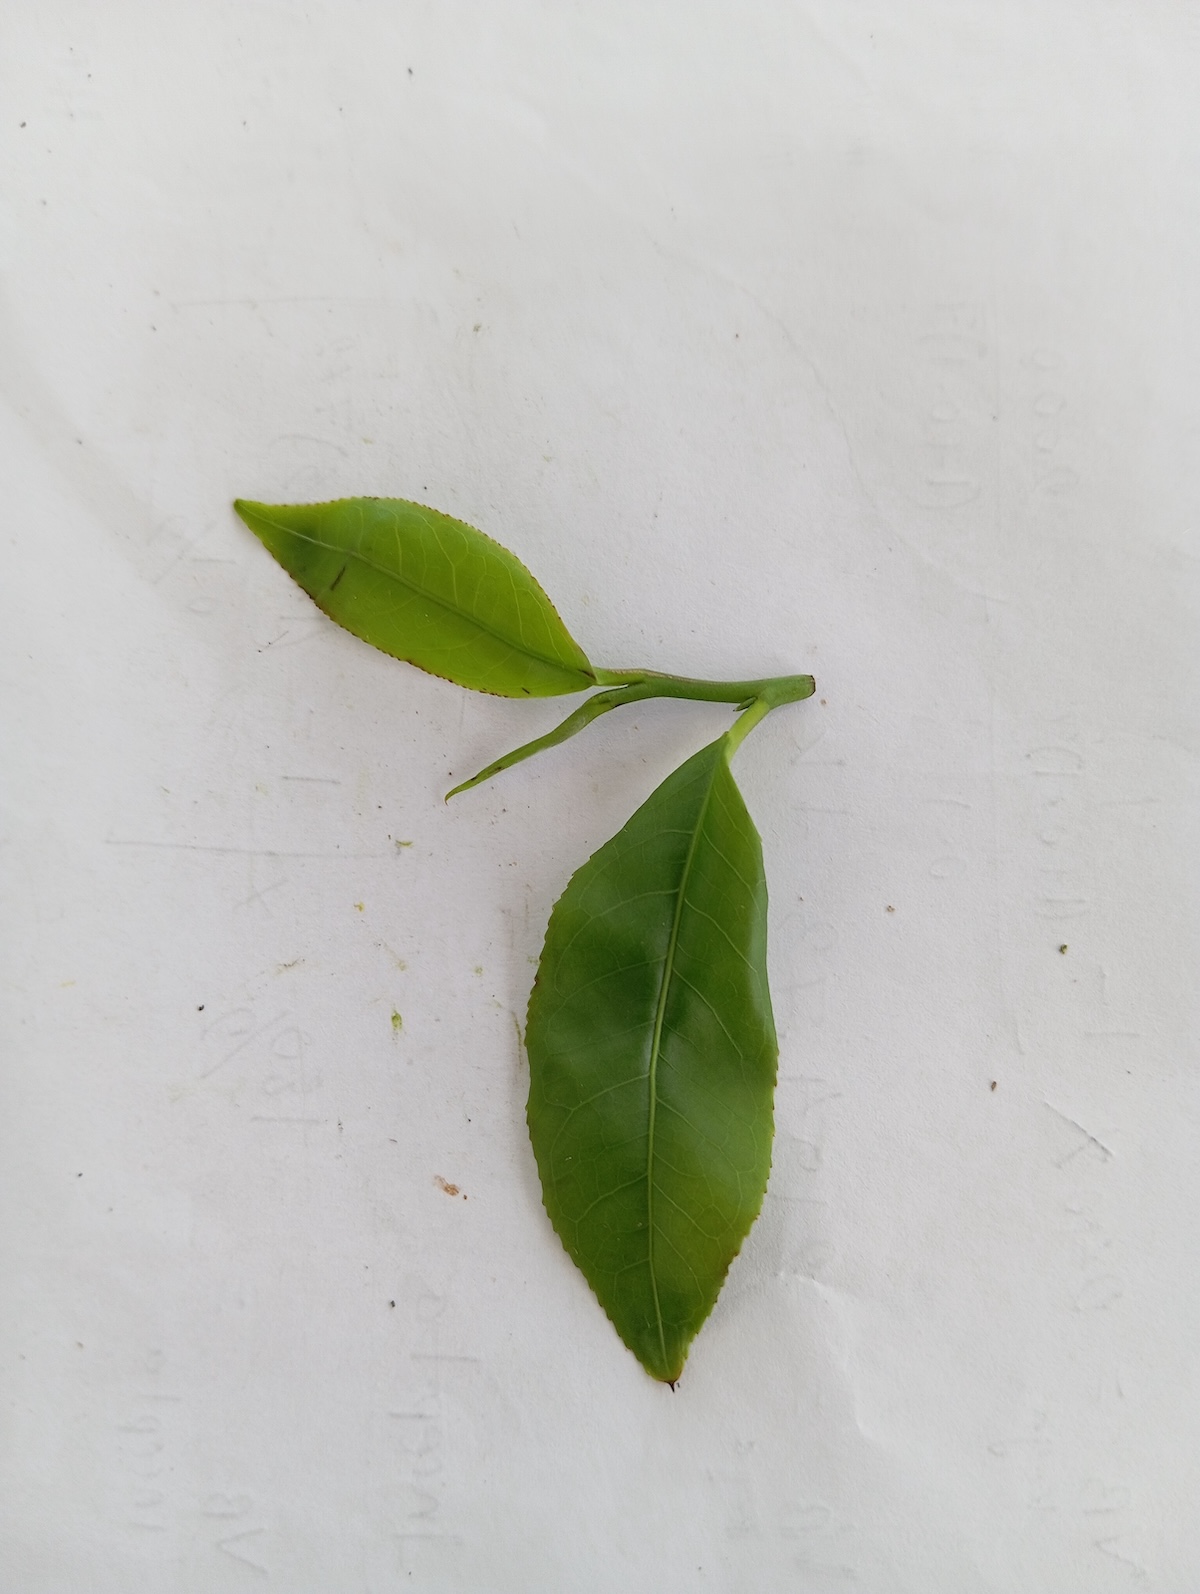
Label: Healthy leaf